Turing machine

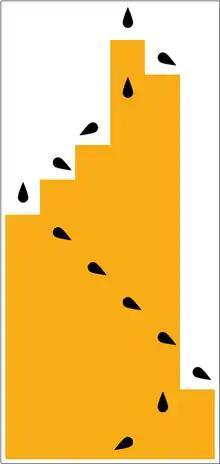
3-state Busy Beaver. Black icons represent location and state of head; square colors represent 1s (orange) and 0s (white); time progresses vertically from the top until the HALT state at the bottom.

The 7-tuple for the 3-state busy beaver looks like this (see more about this busy beaver at Turing machine examples):